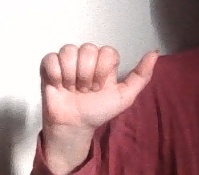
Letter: dhad